Demographics of Asian Americans

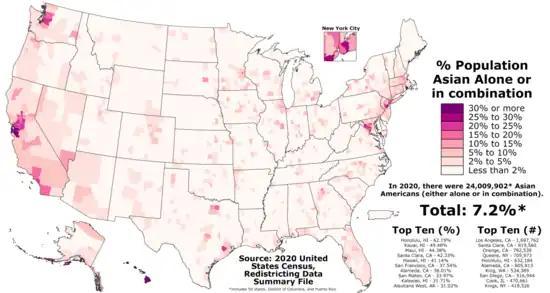

The demographics of Asian Americans describe a heterogeneous group of people in the United States who trace their ancestry to one or more Asian countries.